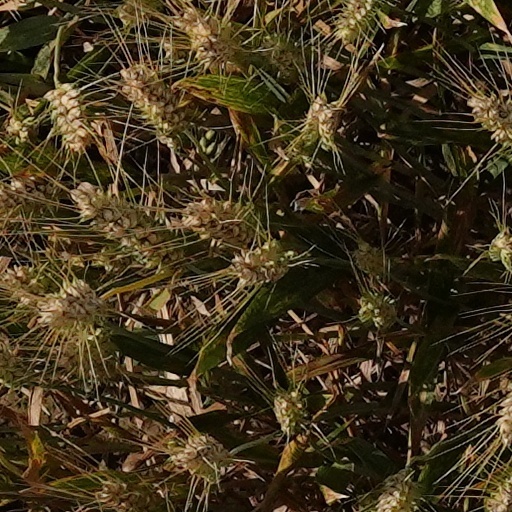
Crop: wheat